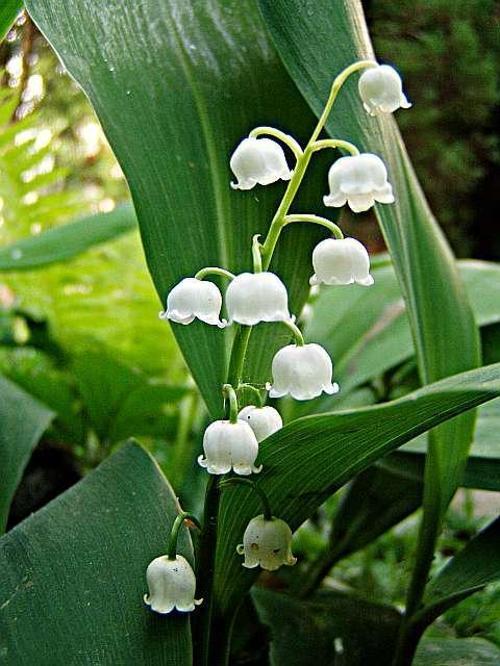
Flower: Lilyvalley